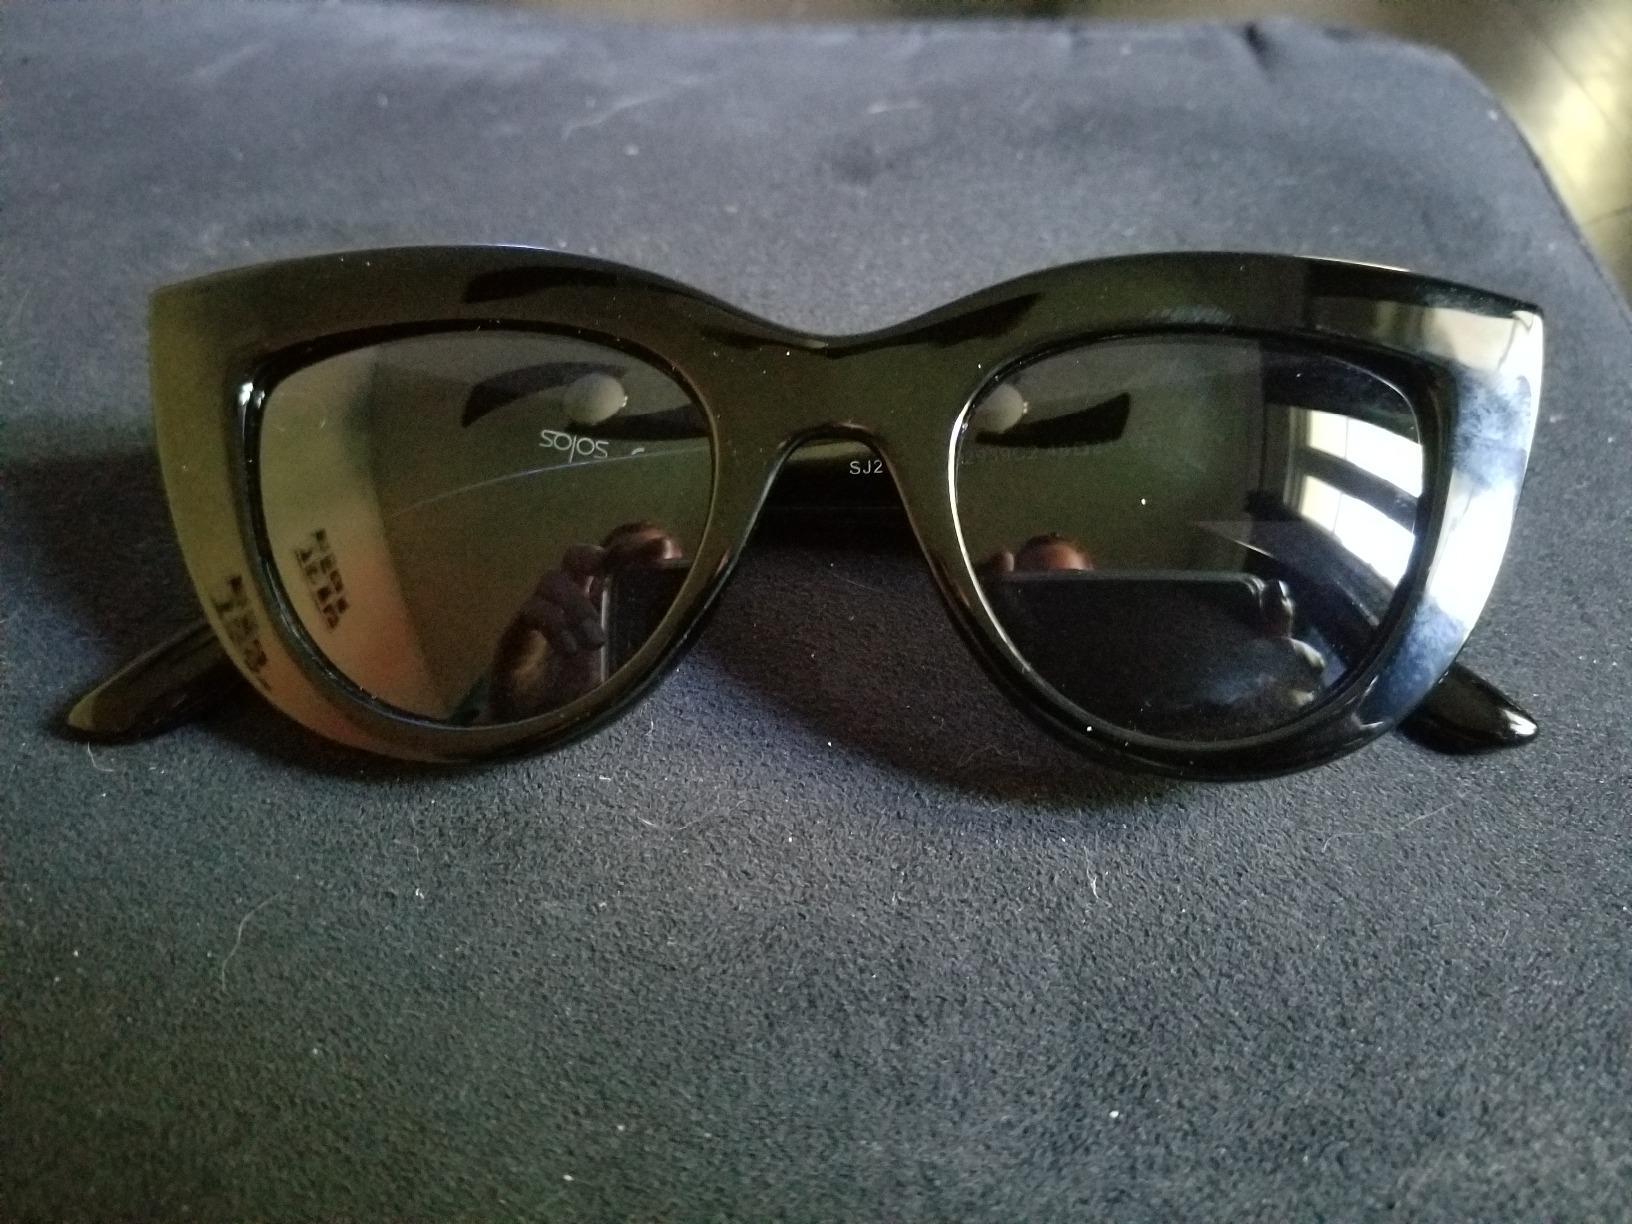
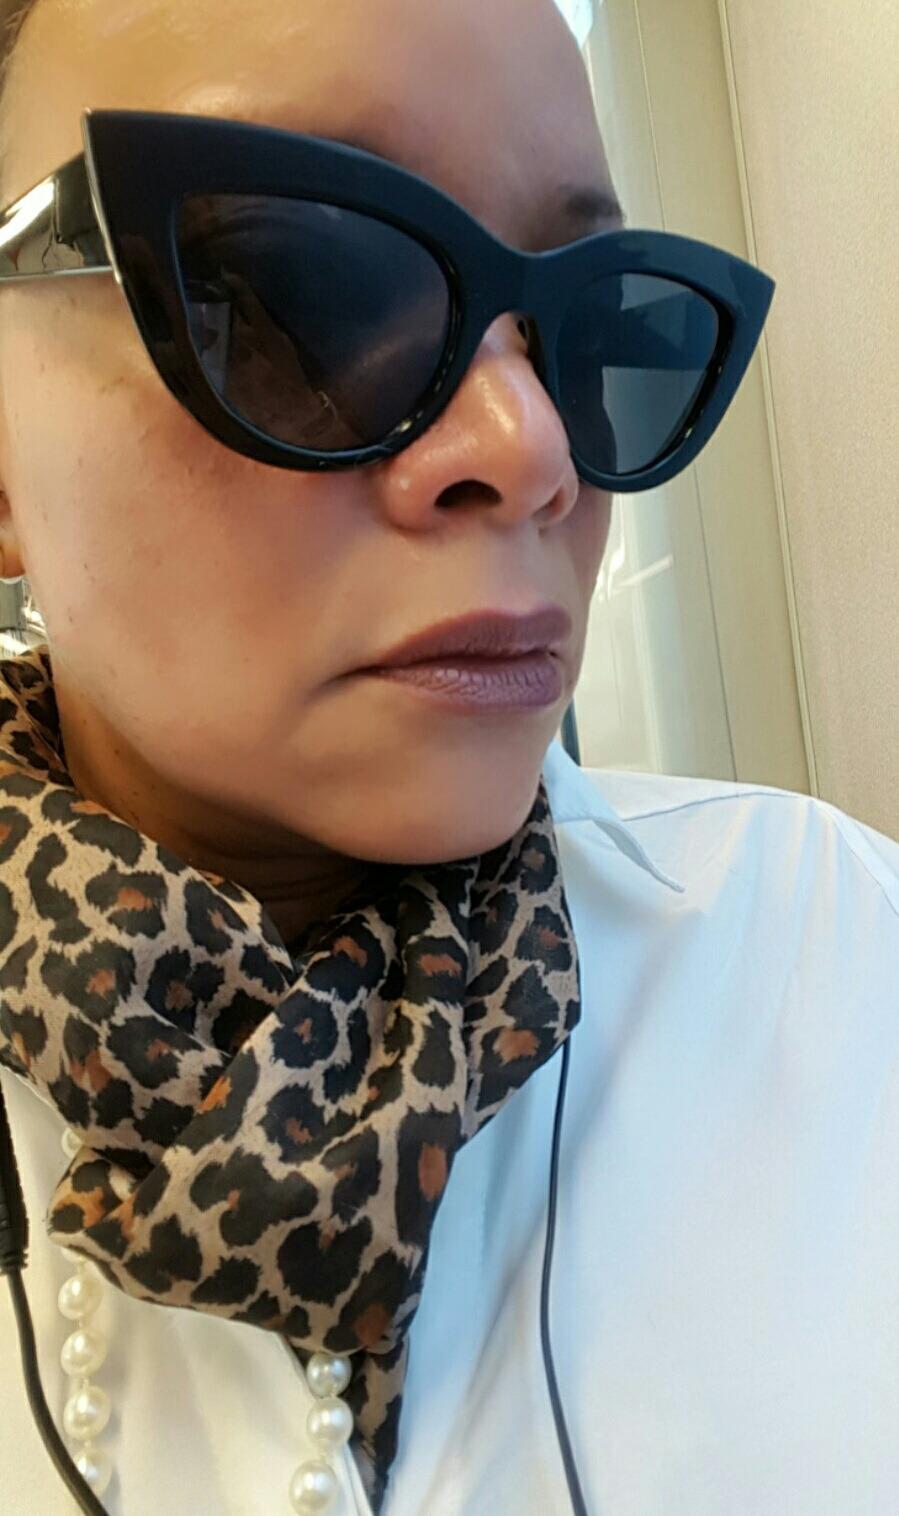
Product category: accessories_sunglasses
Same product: yes